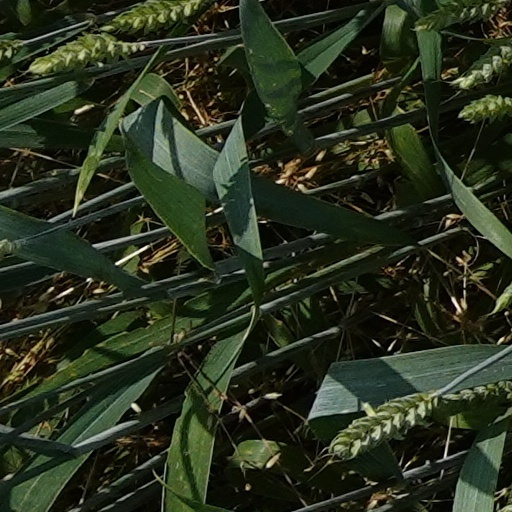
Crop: wheat